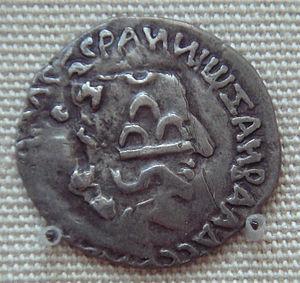
Gautamiputra Satakarni, aussi connu sous le nom de Shâlivâhana, est un souverain des Sâtavâhana du Iᵉʳ siècle.